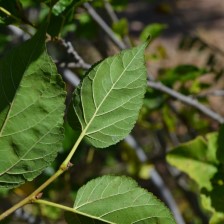
Variety: Kamphaengsaeng42